Charles D. W. Canham

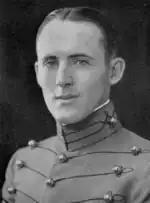
At West Point in 1926

Charles D. W. Canham was born in Kola, Mississippi, on January 26, 1901. He joined the Army on May 23, 1919. In 1921, as a sergeant, Canham took a course in the Army's first preparatory school to allow soldiers from the ranks to attend the United States Military Academy. He was chosen, and graduated from West Point in 1926.